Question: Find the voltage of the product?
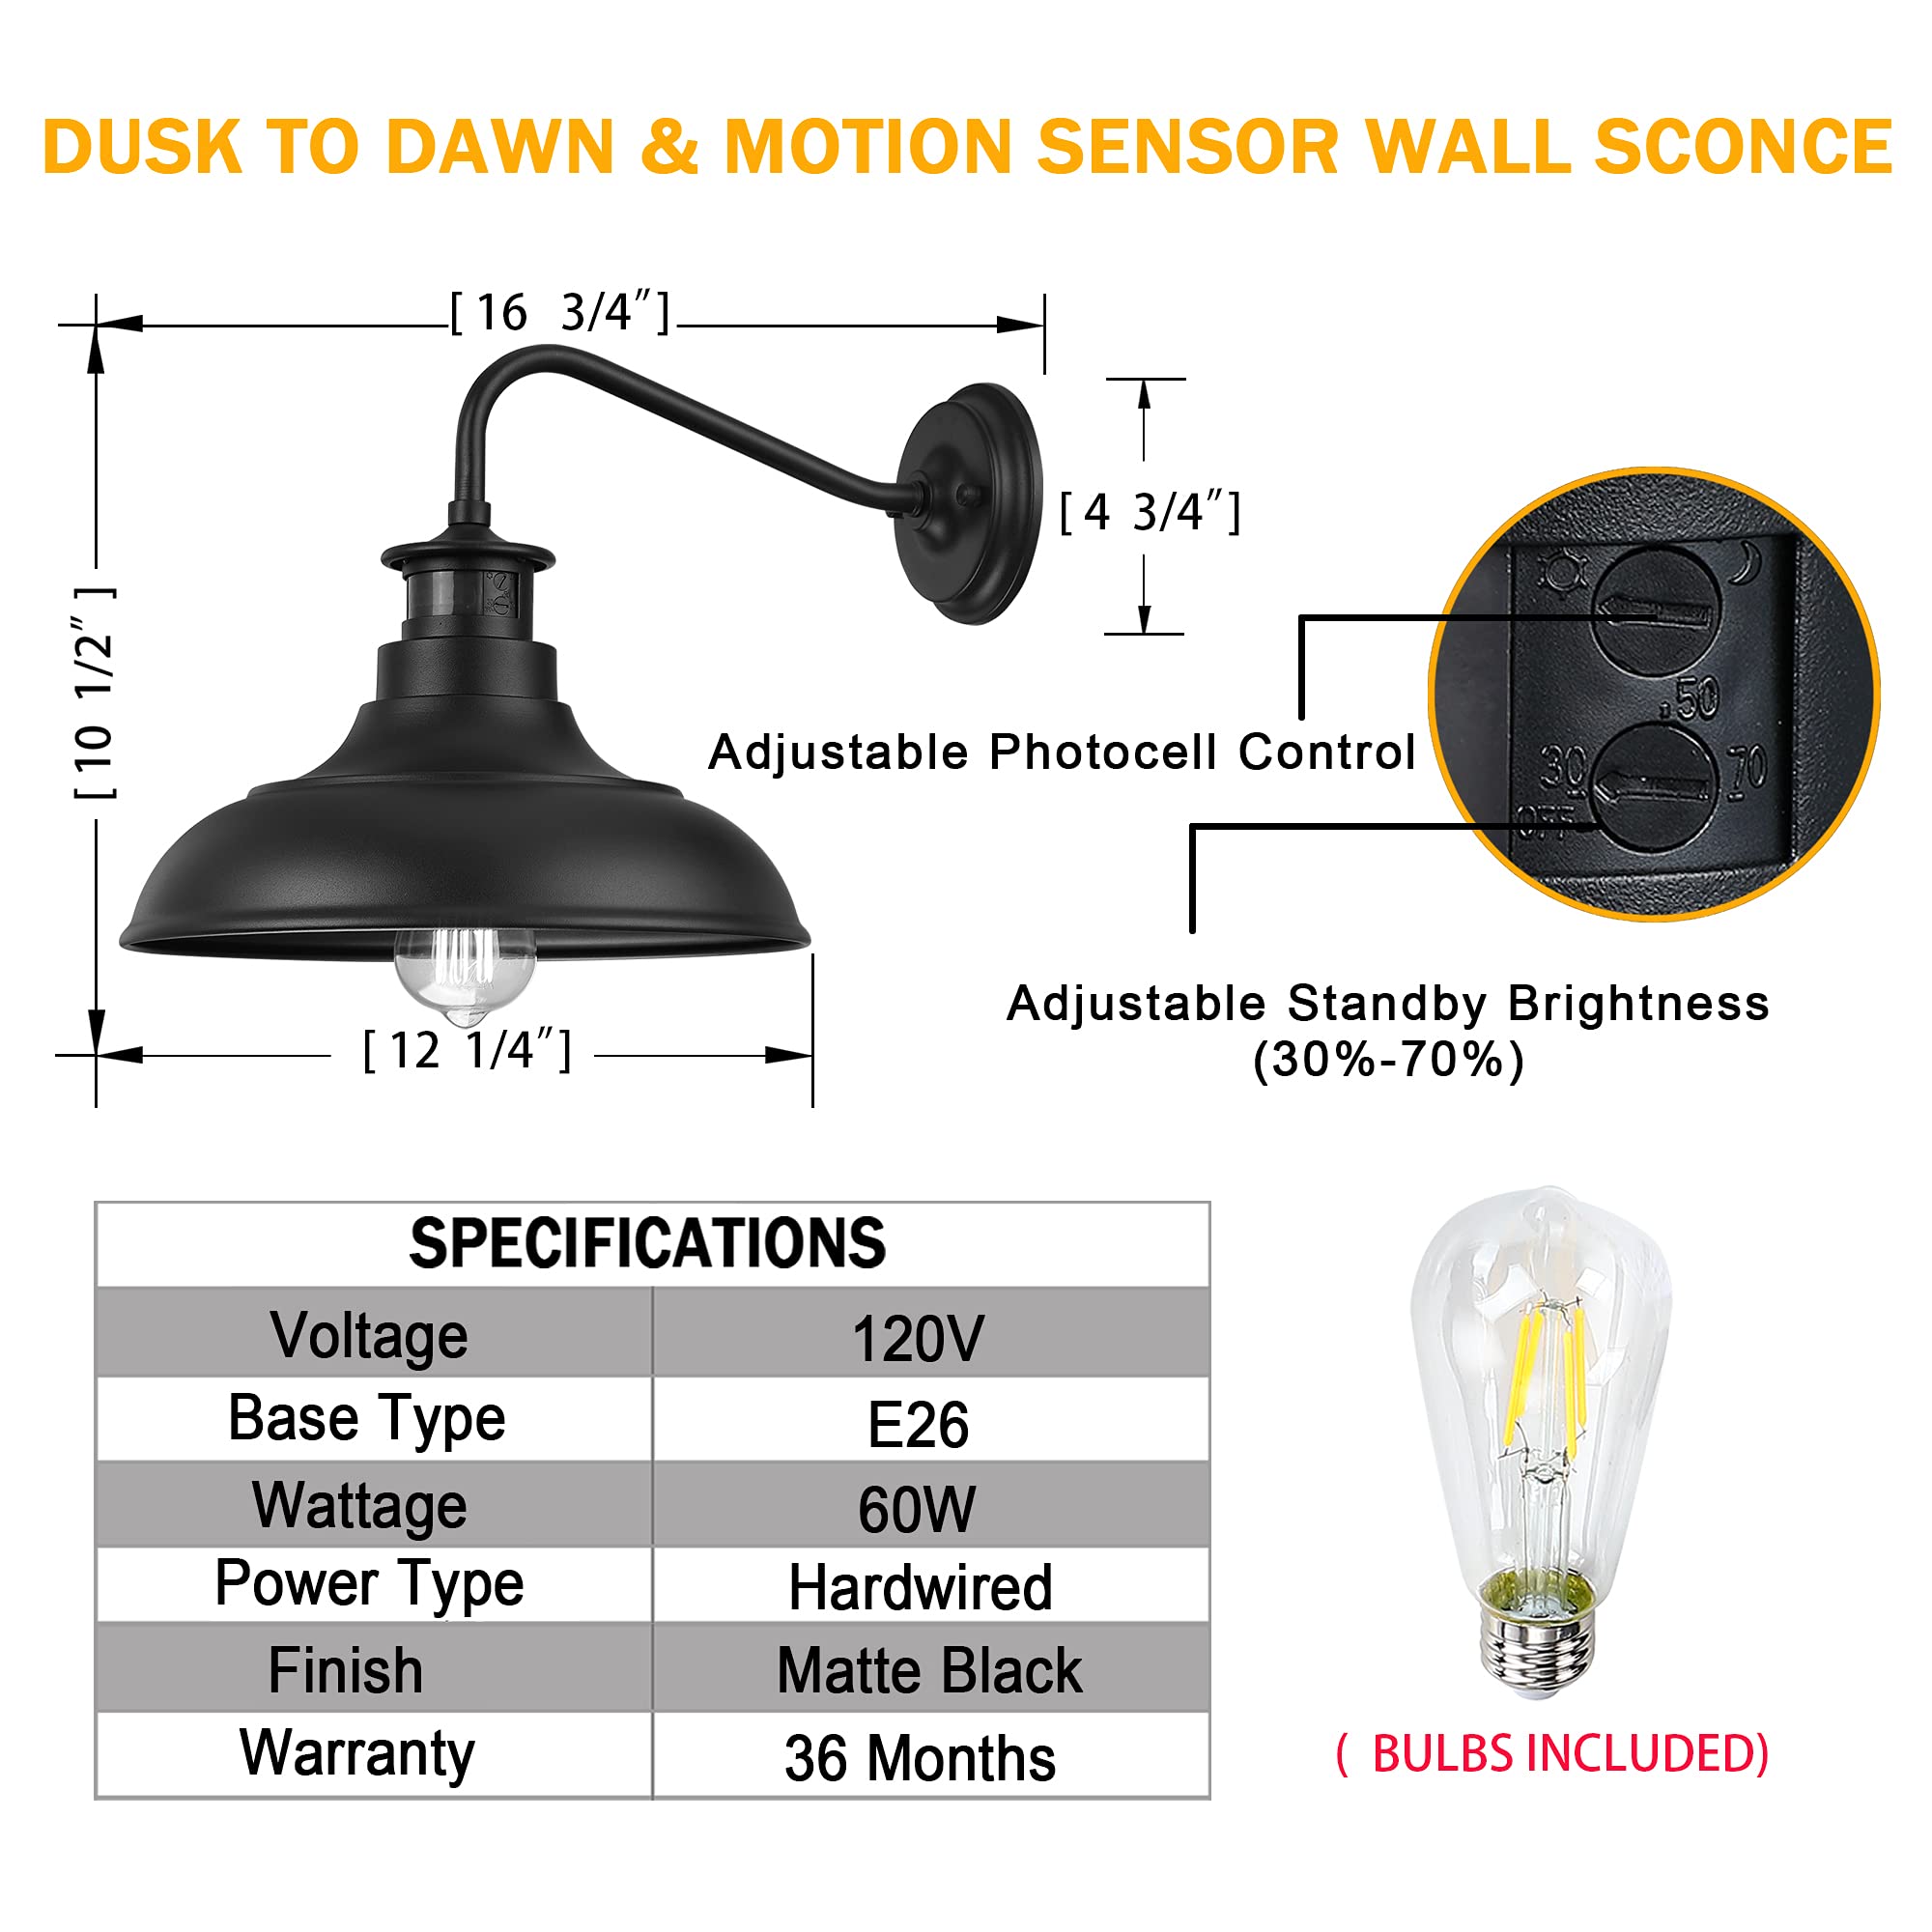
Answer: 120.0 volt